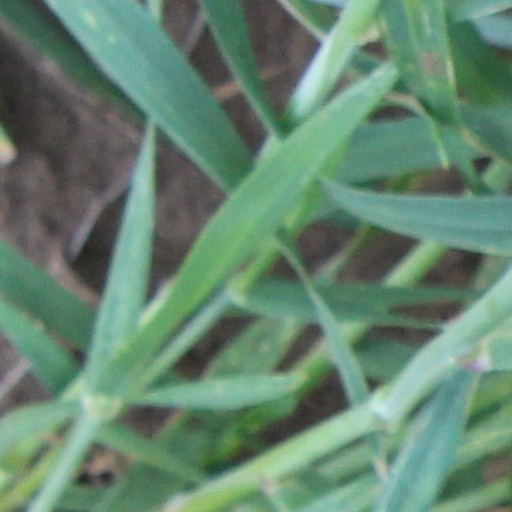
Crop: wheat